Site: brandenburg
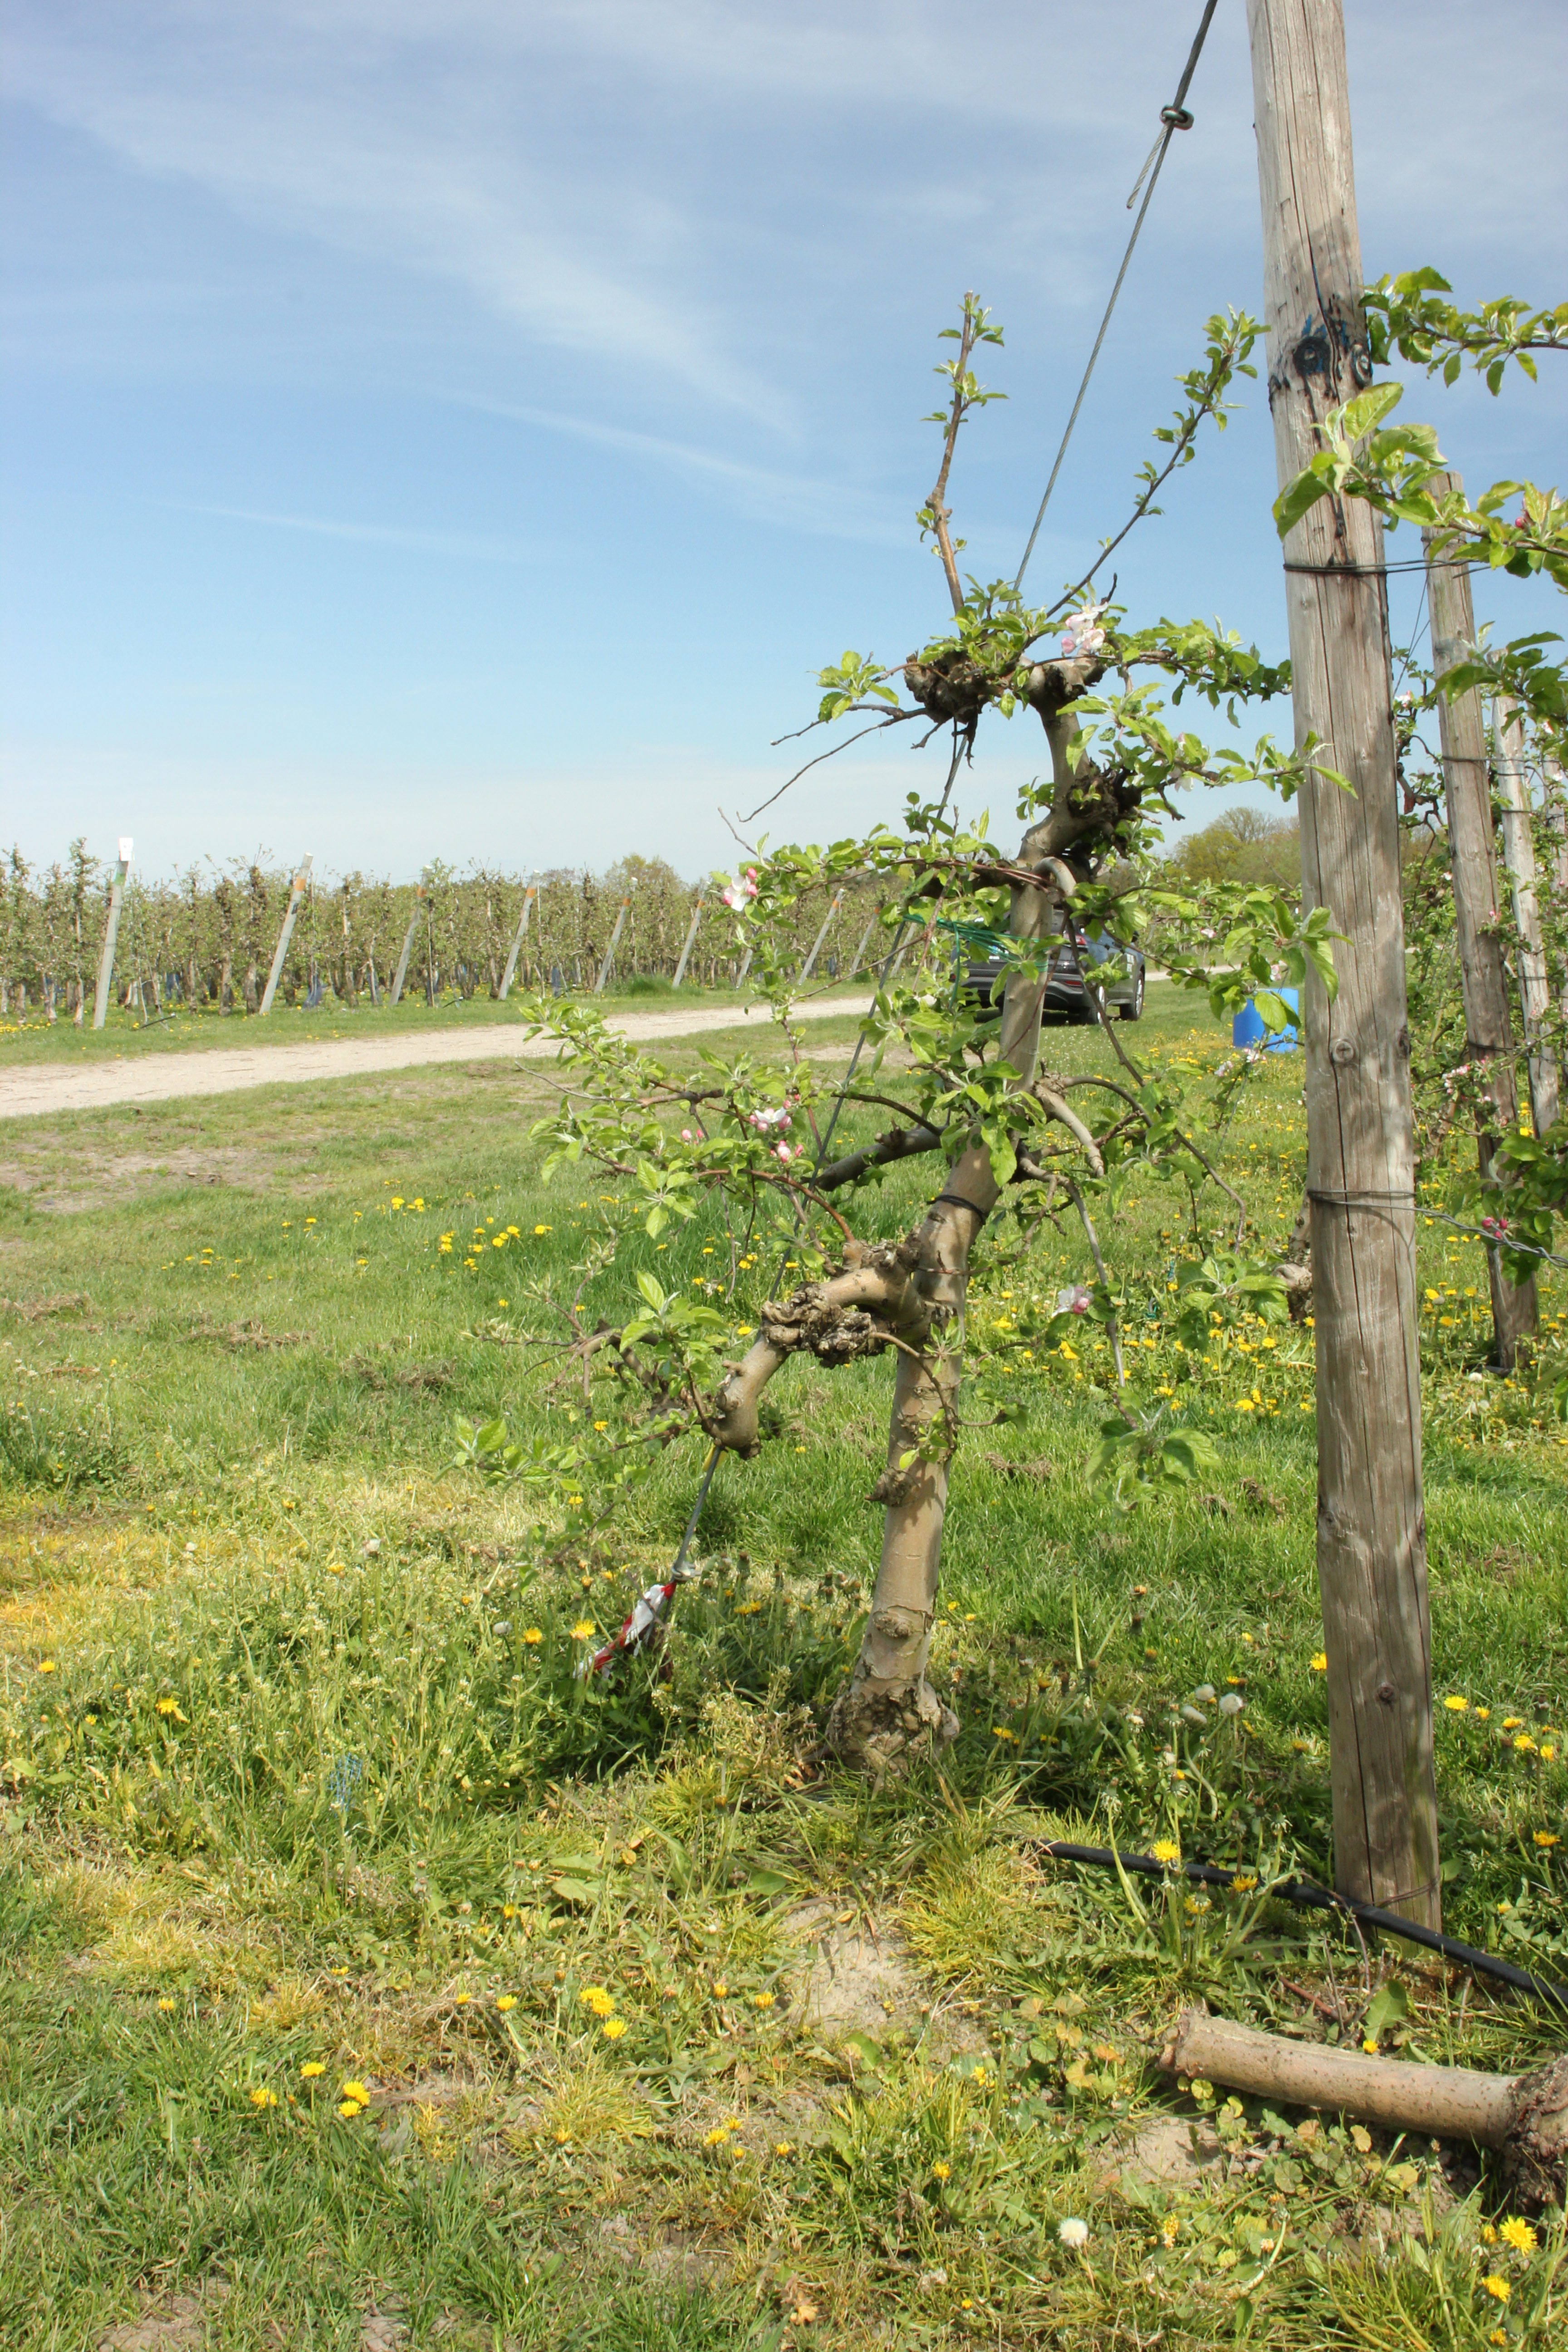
Growth stage (BBCH 60): Flowering